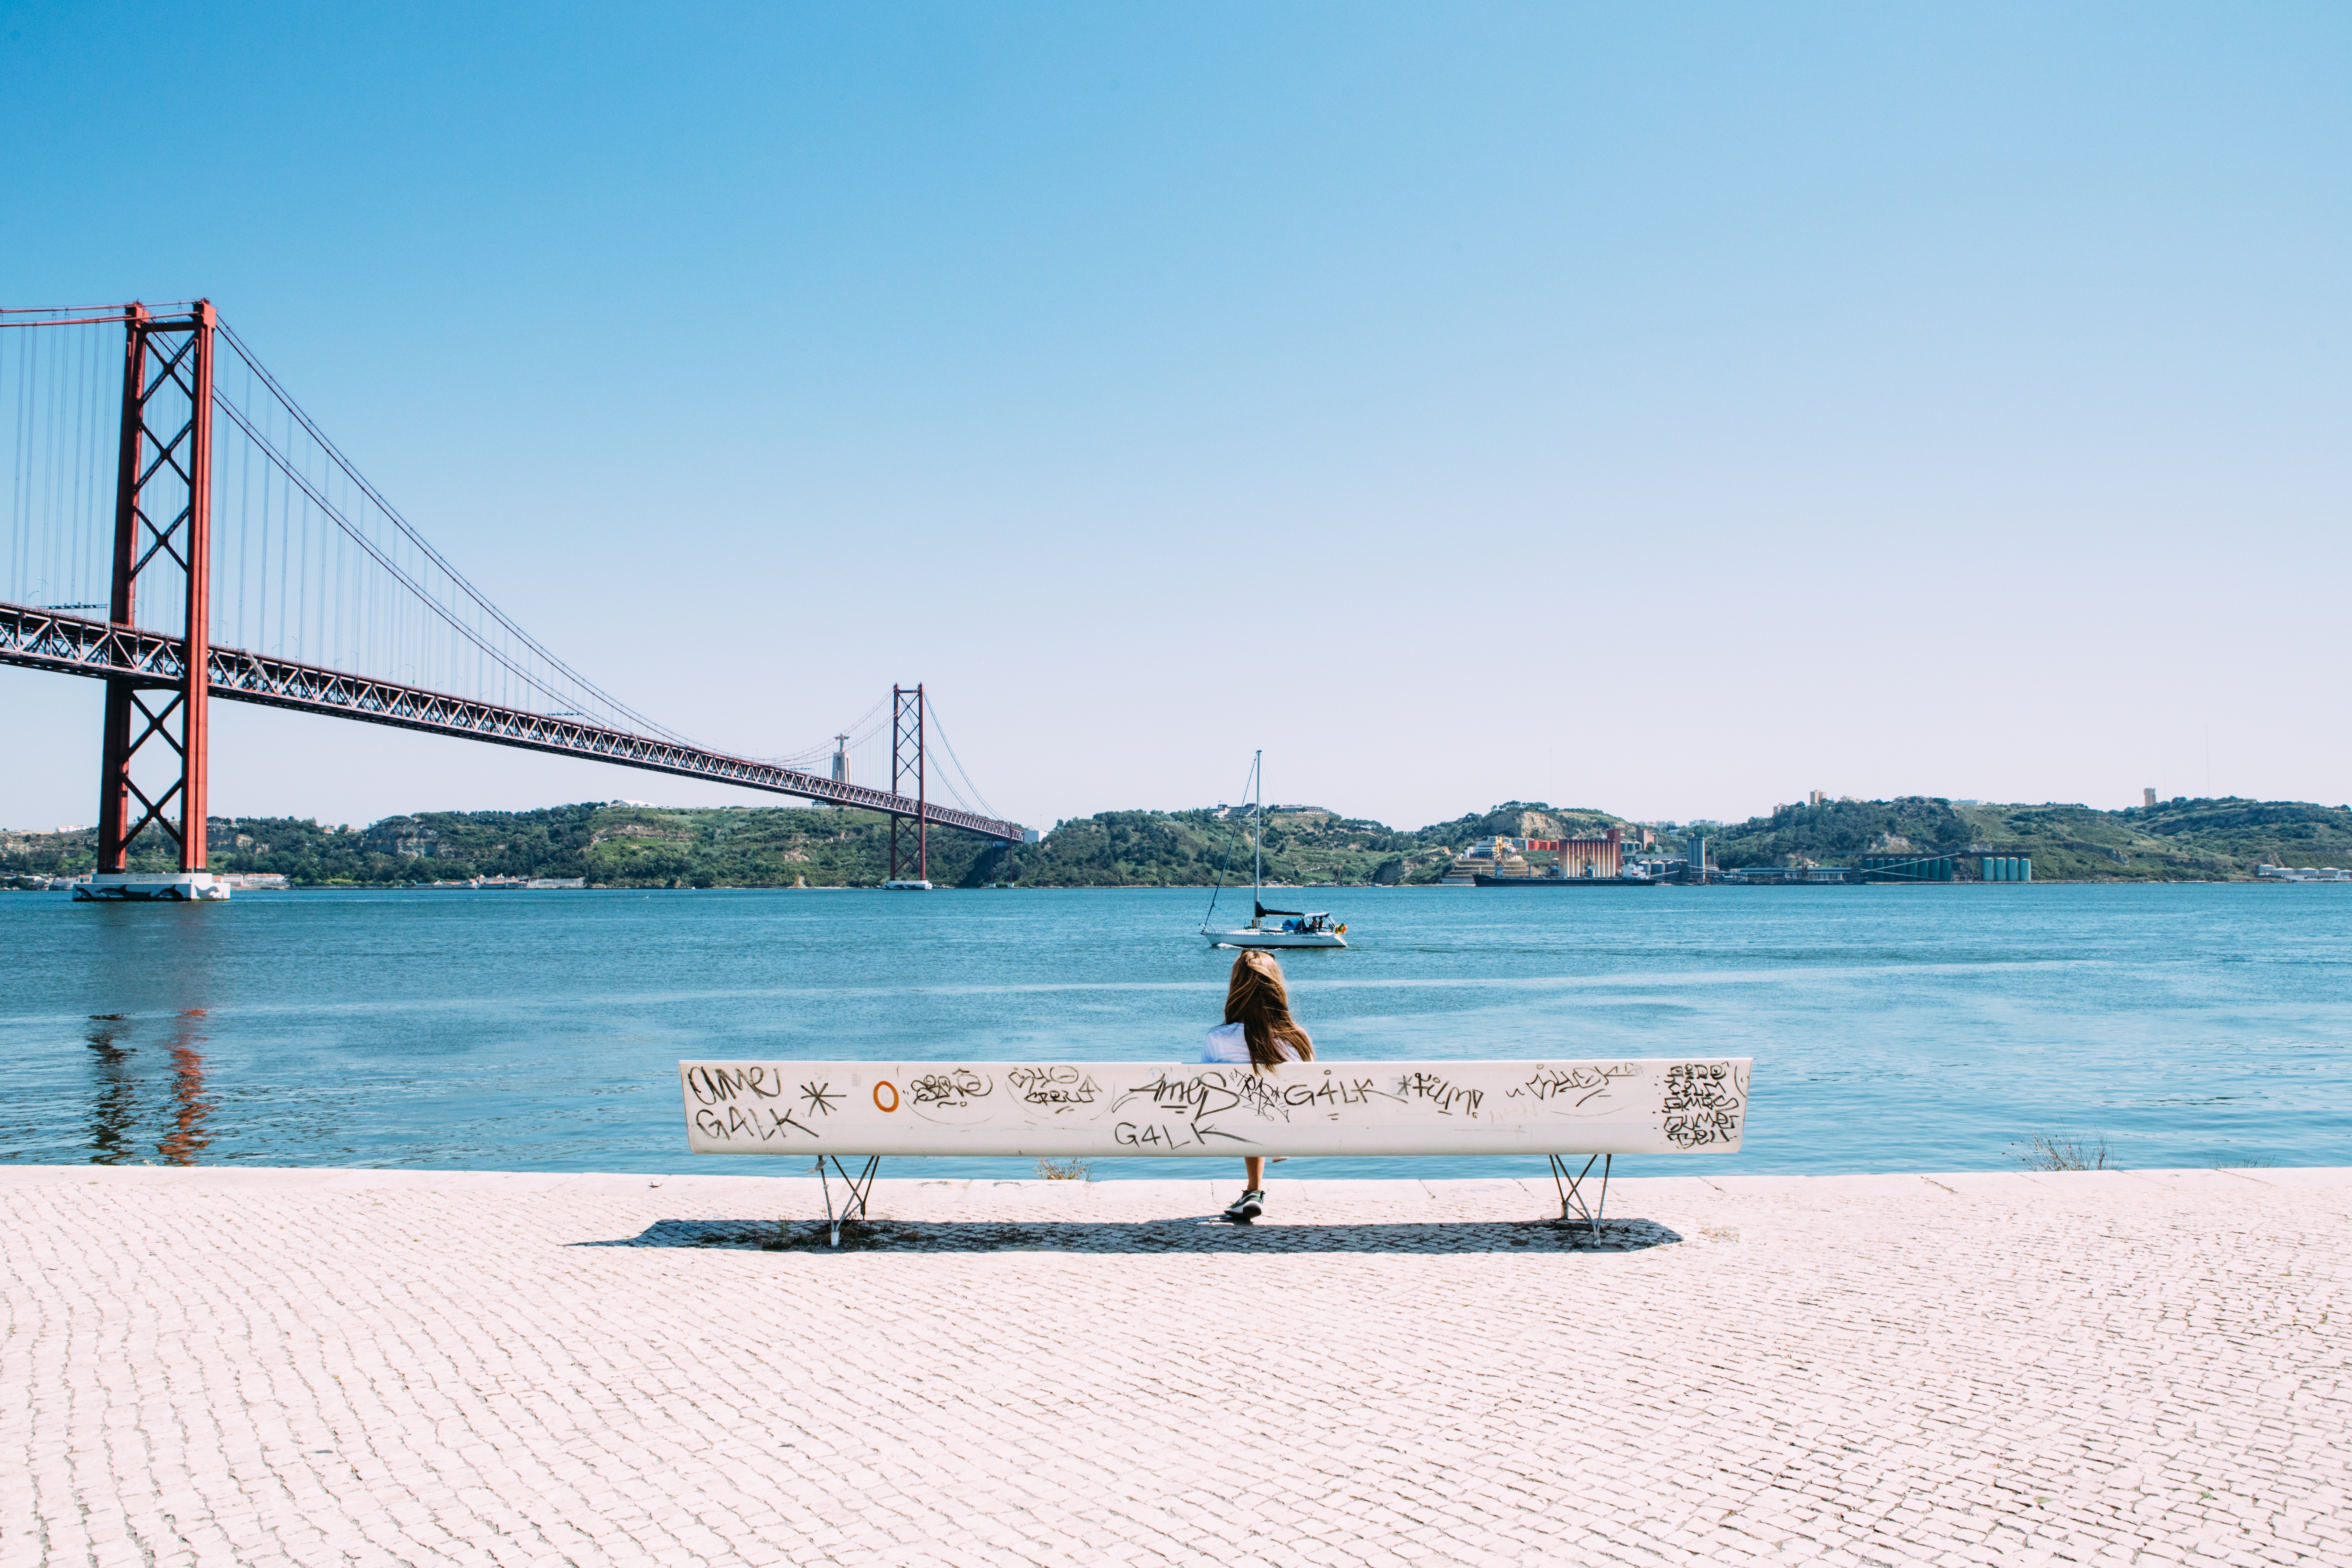
beach, sea, coast, water, sand, ocean, woman, boat, bridge, bench, shore, pier, walkway, vacation, bay, body of water